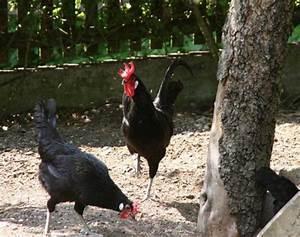
chicken